Innsbrook Pavilion

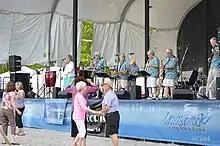
Innsbrook Pavilion during the Central Virginia Wine Festival

Innsbrook Pavilion, known for hosting the Innsbrook After Hours performance series, is a 8,500-capacity outdoor music venue located in Glen Allen, Virginia within the Innsbrook development, a mixed-use corporate center. Its location is at the end of Lake Brooke Drive adjacent to Interstate 295. Well-known acts have performed at the pavilion, such as Hall & Oates, Ted Nugent, Kansas, David Lee Roth, Cheap Trick and Ziggy Marley. It opened in 1985, originally on the east side of Cox Road near Broad Street, but as Innsbrook developed it was first moved behind the Innsbrook Shoppes on the east side of Cox Road at Broad Street and then later to the Lake Brooke Drive location.